Runabout (car)

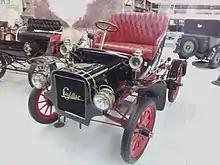
1907 Cadillac Model K at AutoWorld in Brussels

According to "The Carriage Journal",The special feature of the runabout was that the body was hung low by using cranked axles, and the side-bars were attached to legs at the top of the crank. The original runabout was made without a top, and, besides hanging low which made for steadiness, it was roomy and comfortable.Stivers patented the "runabout" name and threatened to sue other manufacturers for infringement. However, buggies called "runabouts" were produced by other manufacturers and soon applied to many different shapes without regard to the original meaning.